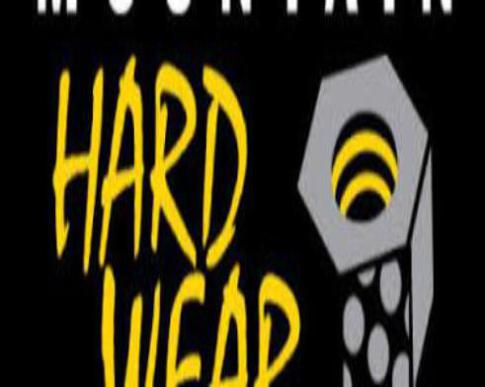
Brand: mountain hardwear
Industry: Clothes